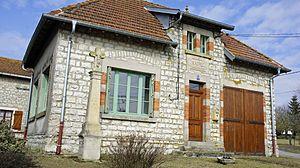
Sur la commune de Beausite, la mairie et une croix (1870) d'Amblaincourt.
Beausite est une commune française située dans le département de la Meuse, en région Grand Est.